Jews in punk rock

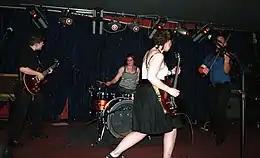
The Shondes performing in 2010

The 2000s saw several Jewish- and punk-derived artists emerge and gain notoriety to varying degrees. Golem, a New York-based klezmer punk collective, received media coverage in 2005 for performing a Catskills-inspired mock Jewish wedding at the Knitting Factory venue in New York City. Jewish musician and activist Nomy Lamm, a figure in the riot grrl and queercore communities of Olympia, Washington since the 1990s, released her 2002 album "Effigy" on Yoyo Recordings, contributed music to the 2006 documentary "Young, Jewish, and Left", and was featured on Olympia rapper Eprhyme's 2008 single "Punklezmerap". Orthodox rabbi and anti-folk artist Rav Shmuel received positive attention for his 2006 album "Protocols;" Stewart Mason of AllMusic compared him to Adam Green of The Moldy Peaches and calling the album "an immediately likable bit of good-humored anti-folk that doesn't require the visuals -- or even the knowledge that, yes, Rav Shmuel really is a Hasidic rabbi -- to get across."